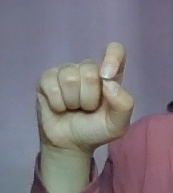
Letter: fa